Emanuel Lewenstein

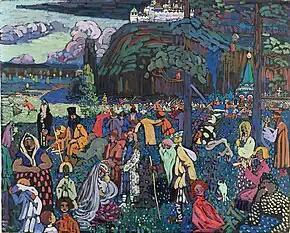
"Das Bunte Leben" (1907)

Lewenstein bought Wassily Kandinsky's oil painting "Das Bunte Leben" (The Colourful Life) immediately after it was created in 1907. After his death, his widow Hedwig loaned it to Amsterdam's Stedelijk Museum for safekeeping.